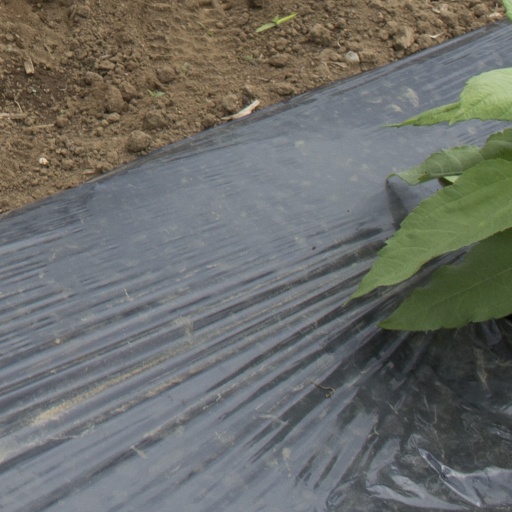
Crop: Jerusalem artichoke